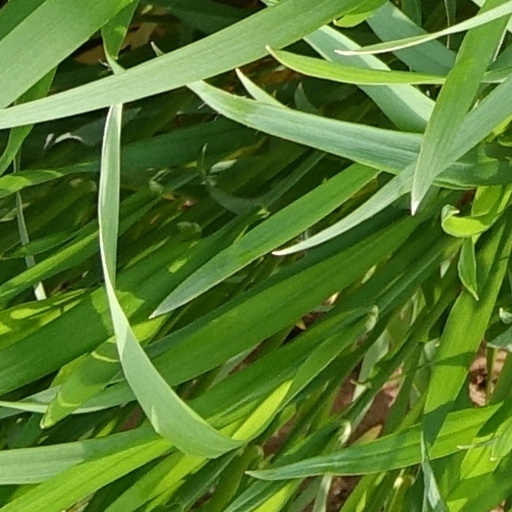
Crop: wheat